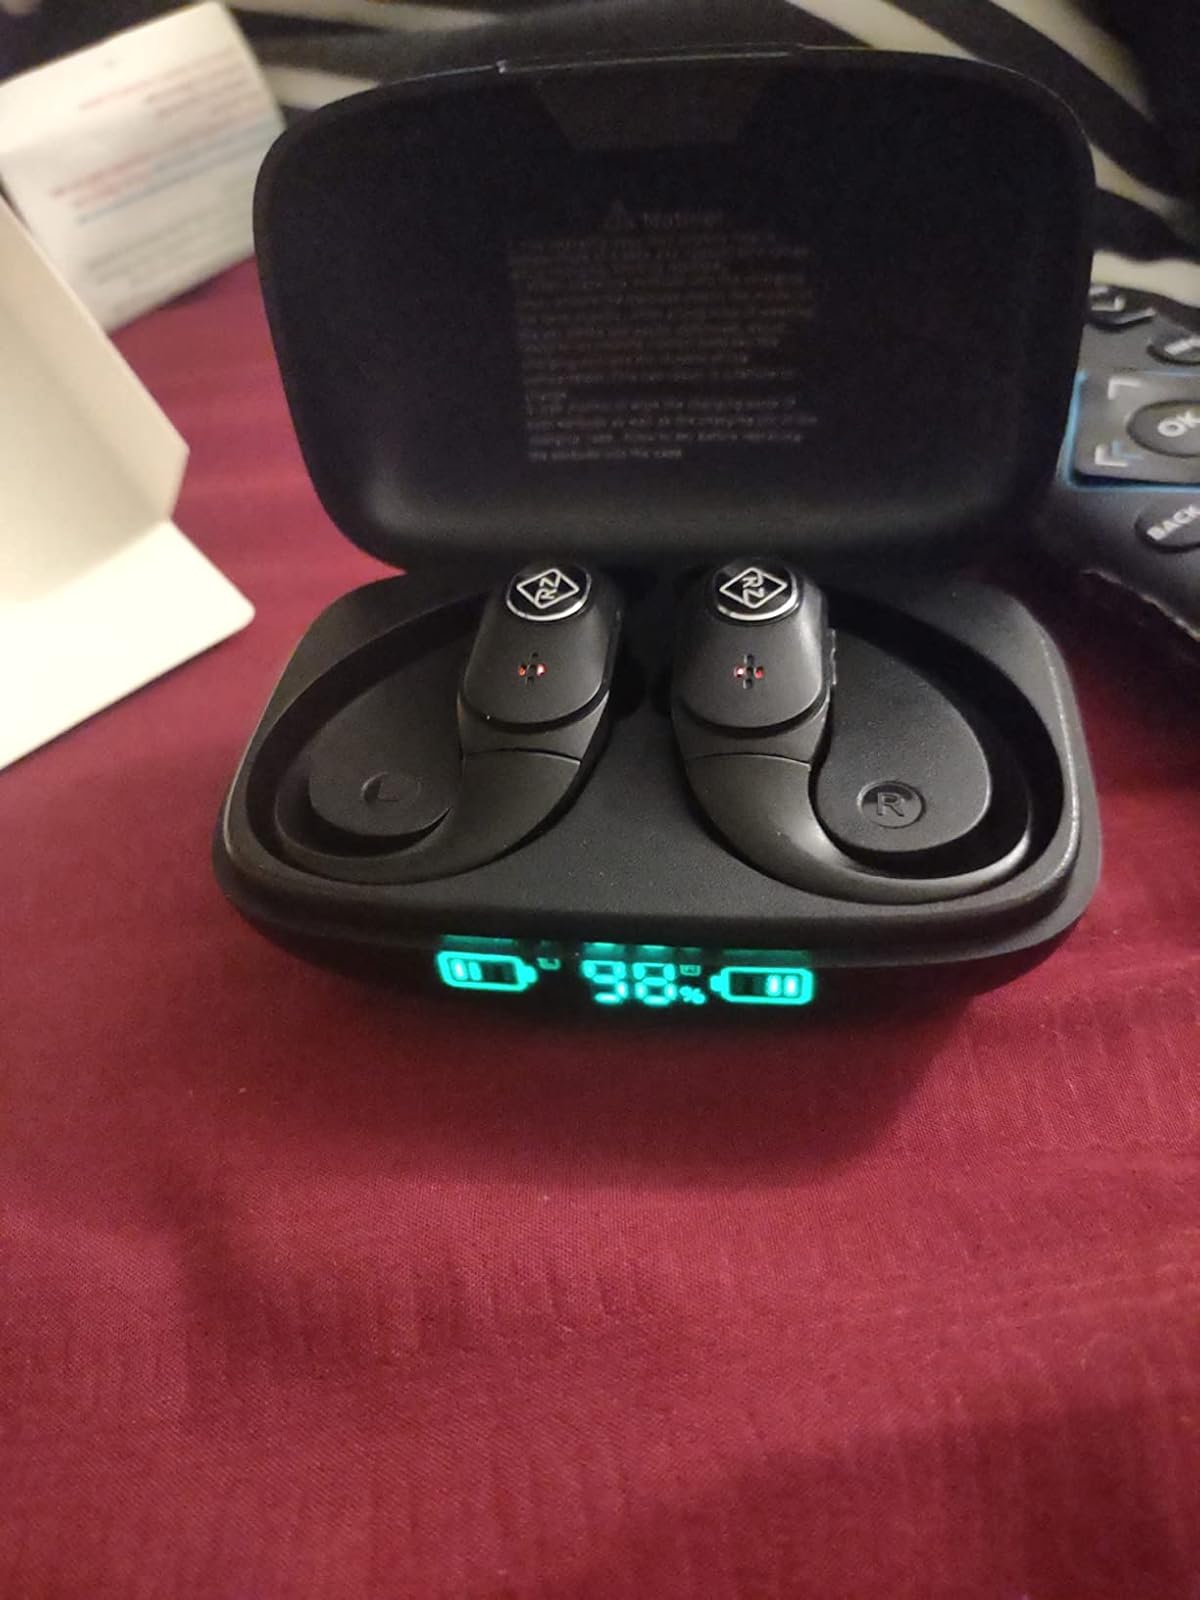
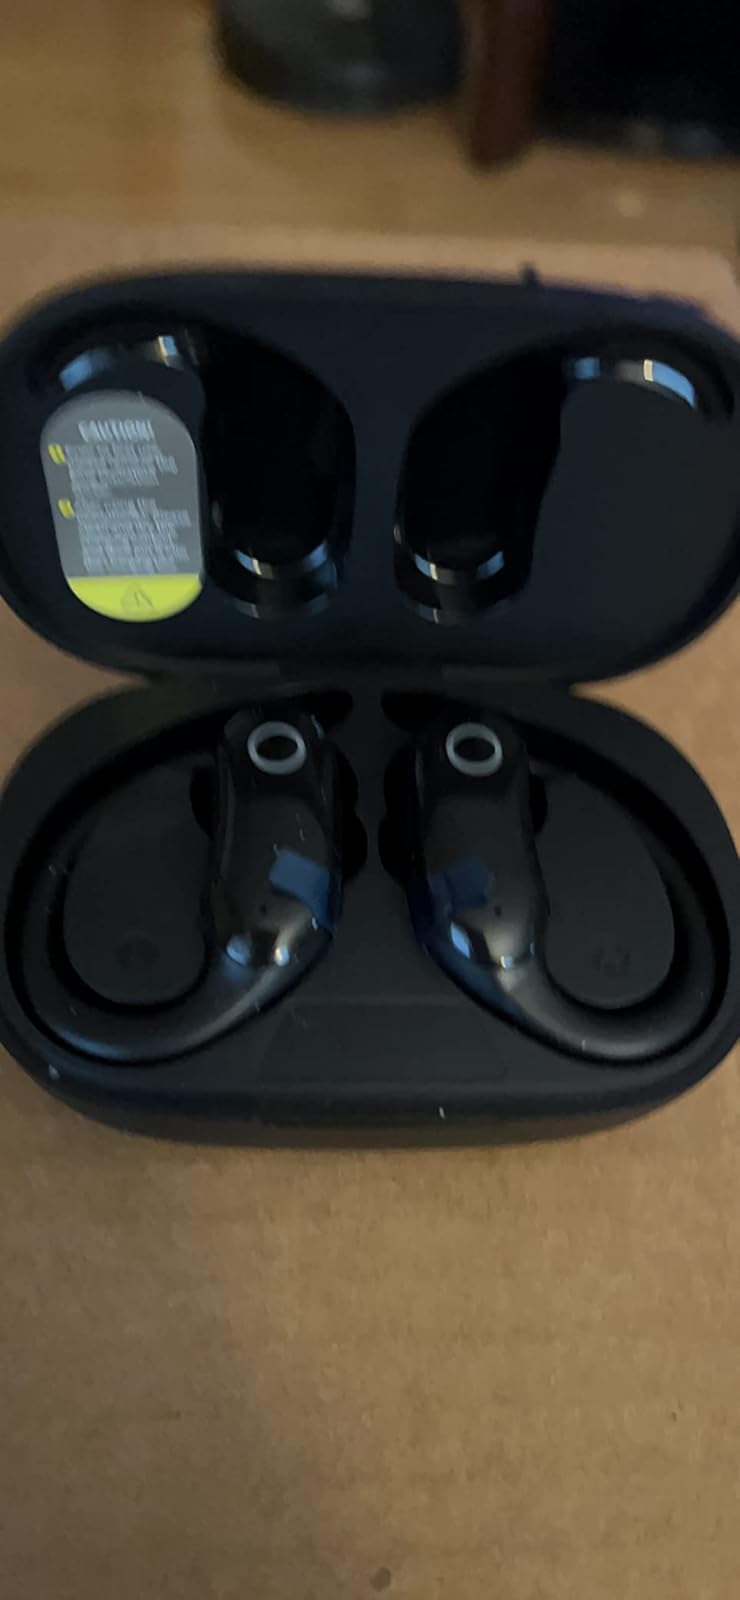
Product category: earbuds
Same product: no